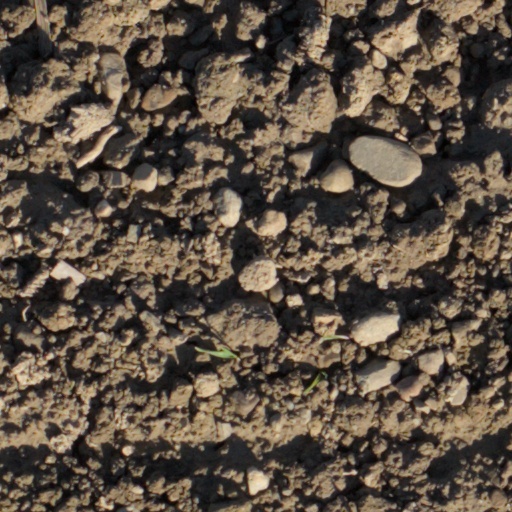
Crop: wheat